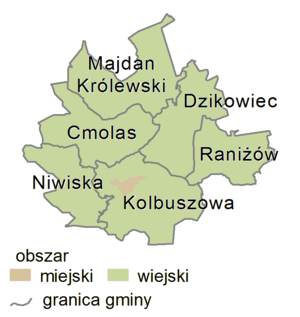
Le powiat de Kolbuszowa est un powiat appartenant à la voïvodie des Basses-Carpates, dans le sud-est de la Pologne.